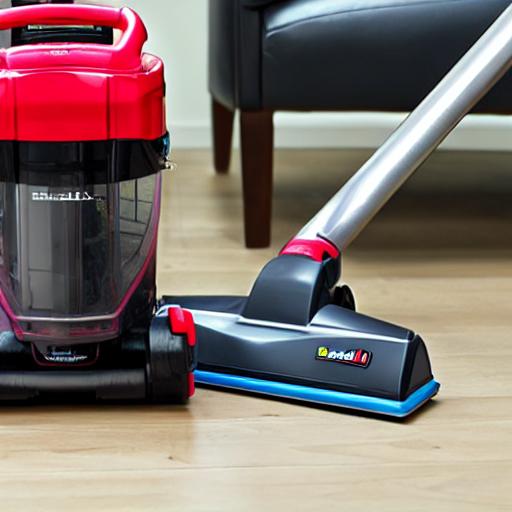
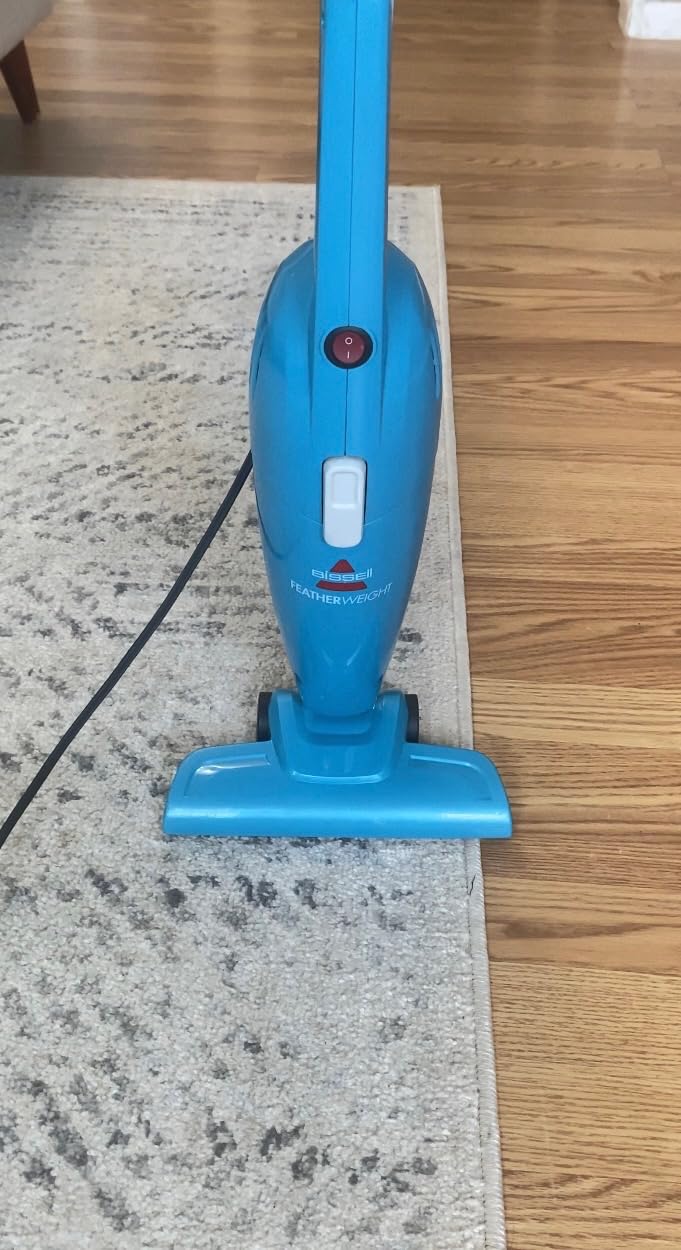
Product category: items_vacuum
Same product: no